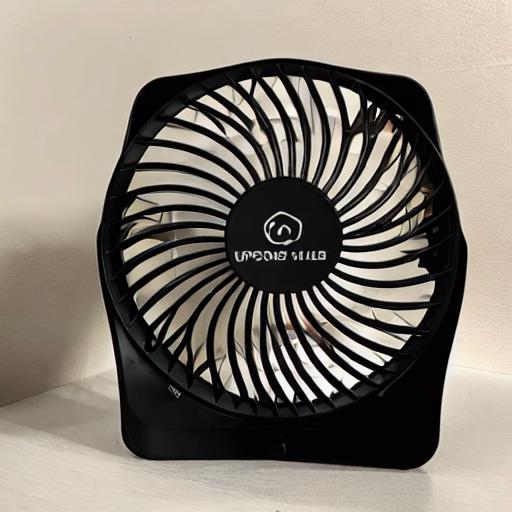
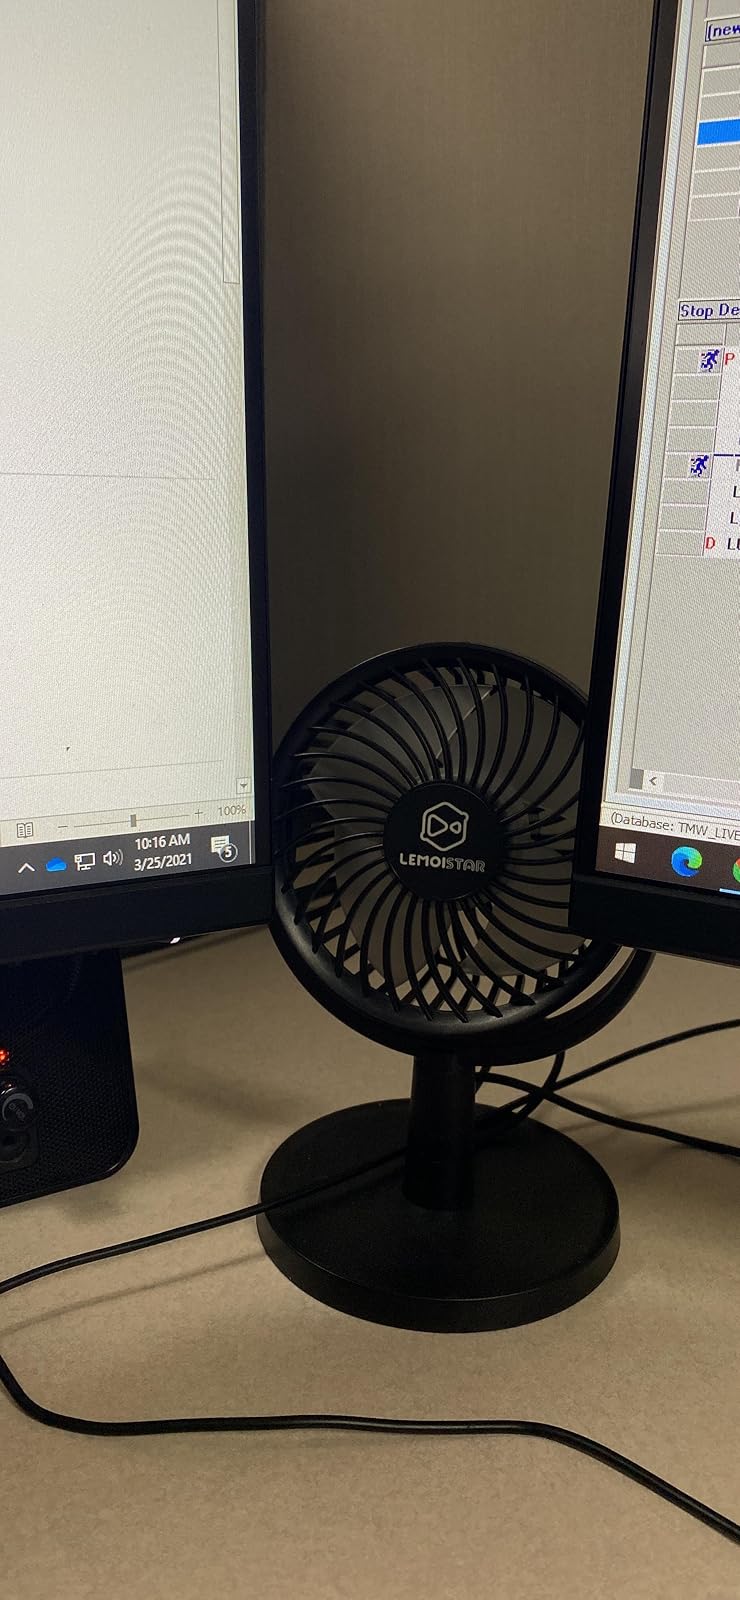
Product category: fan
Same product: no